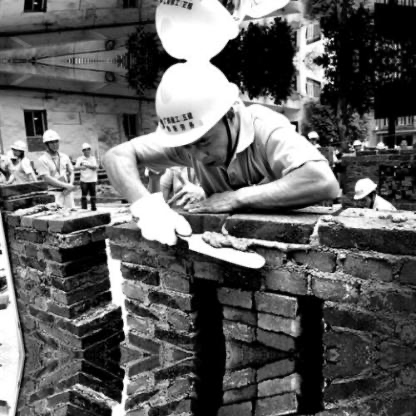
Objects in the image:
label: helmet
label: helmet
label: helmet
label: helmet
label: helmet
label: helmet